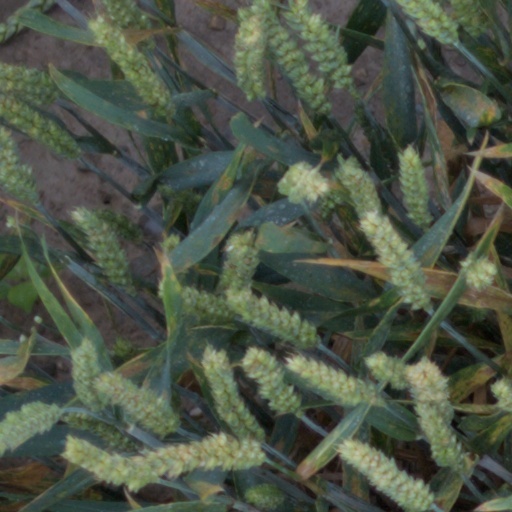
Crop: wheat